Team Spirit

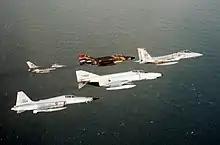
American and South Korean fighter aircraft flying in formation during Exercise Team Spirit 84

Team Spirit was a joint military training exercise of United States Forces Korea and the Military of South Korea held between 1974 and 1993. The exercise was also scheduled from 1994 to 1996 but cancelled during this time period as part of diplomatic efforts to encourage the Government of North Korea to disable the North Korean nuclear weapons program. The North Korea regime abandoned talks following the January 1986 Team Spirit exercises, and in late 1992, North Korea unilaterally withdrew from the South-North High-Level Talks due to the 1993 Team Spirit exercise.